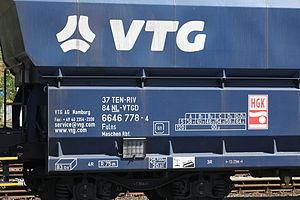
Le code du régime d’échange est un code numérique à deux caractères utilisé pour la numérotation des wagons et voitures de chemin de fer des réseaux de l'union internationale des chemins de fer et de l'Organisation pour la Coopération des Chemins de Fer, soit environ 60 pays et plus de 400 entreprises ferroviaires.